Third-party and independent candidates for the 2012 United States presidential election

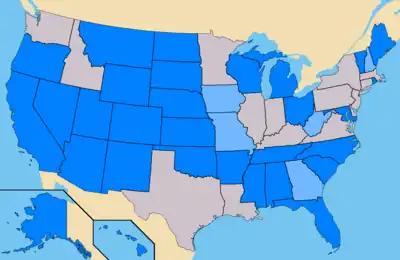
Blue – States where A.E. had ballot access. (292 Electoral)Light Blue – States where A.E. had submitted petitions. (41 Confirmed)Total – 327 Electoral

The following were the only four declared candidates to achieve more than 1,000 supporters for the presidential nomination of Americans Elect prior to the organization's announcement that it would not field a 2012 presidential candidate: